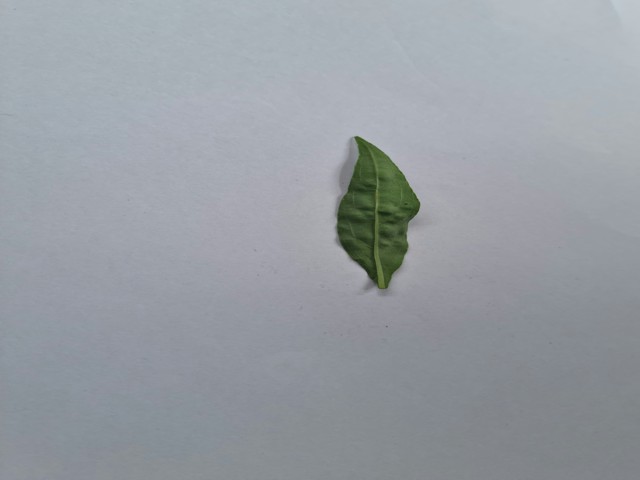
Plant: kalomegh